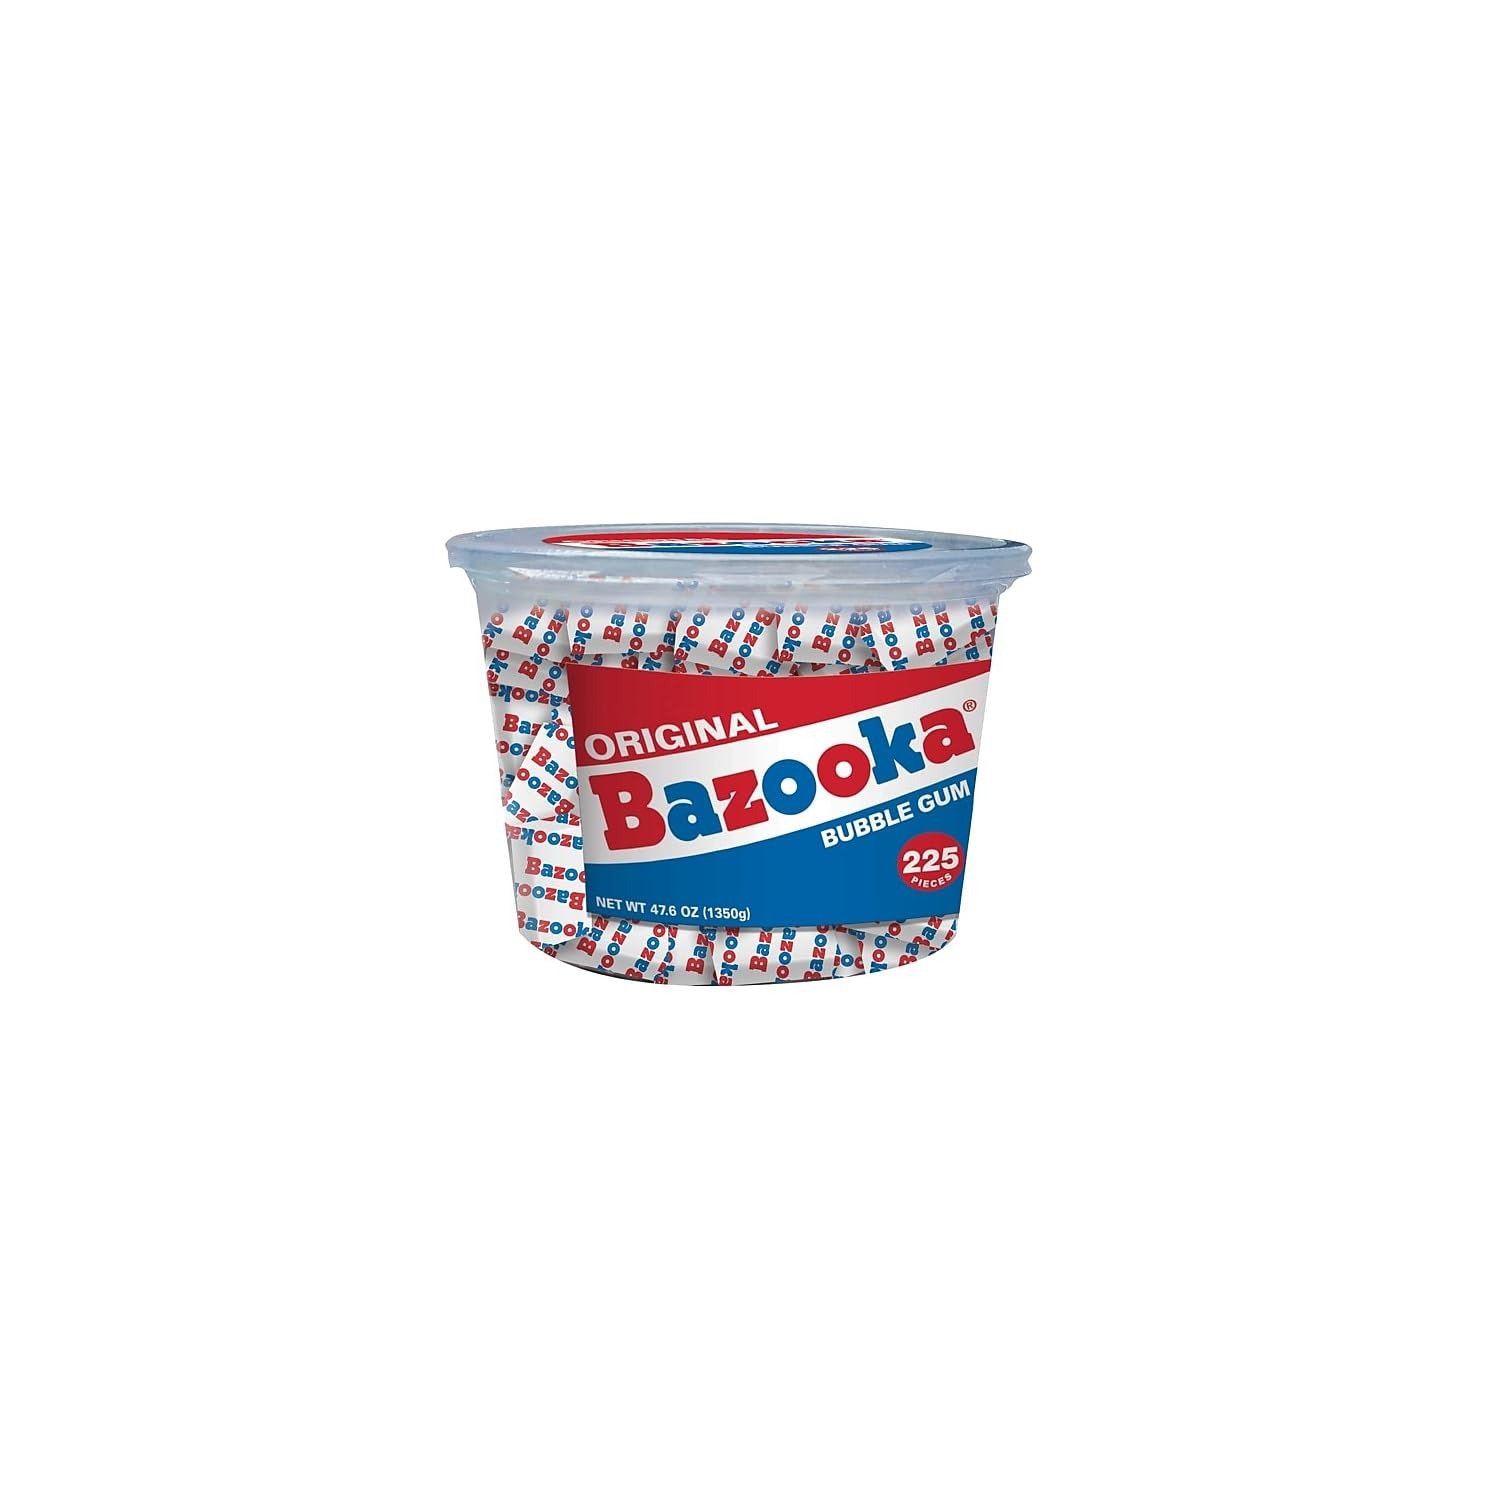
Item Name: Bazooka Original Gum Tub 225ct, 1 Each
Bullet Point 1: Sold as 1 Each.
Bullet Point 2: Original Bubble Gum flavor.
Bullet Point 3: 225 pieces per tub.
Bullet Point 4: Individually wrapped.
Product Description: Unwrap the fun with Bazooka's iconic pink chewy bubble gum in bulk. Contains 225 individually-wrapped Bazooka bubble gum pieces in the signature original bubble gum flavor. Original Bubble Gum flavor. 225 pieces per tub. Individually wrapped. The bulk tub is designed as a throwback to the brand's classic old fashioned packaging. Makes a great retro gift for loved ones! Perfect chewy bubble gum treat to have around the house for kids and the whole family to enjoy. Or bring as a snack or concession to your next event, because Bazooka Bubble Gum is loved by fans worldwide!.
Value: 1.0
Unit: Count

Price: 17.49